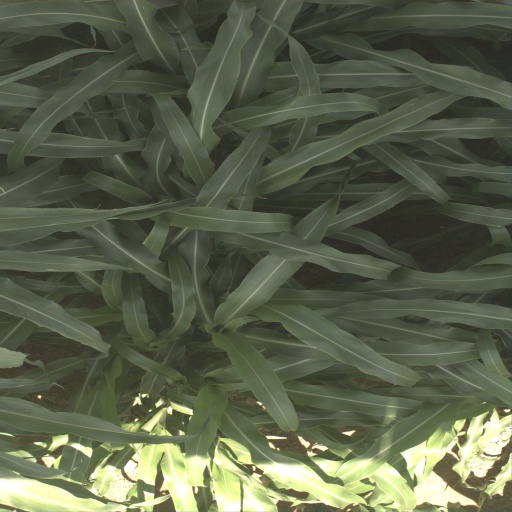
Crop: sorghum